Tabby's Star

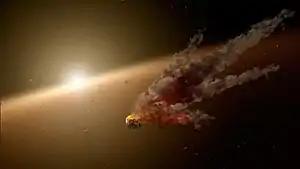
Artist's impression of a massive collision with a proto-planet

Astronomer Jason T. Wright and others who have studied Tabby's Star have suggested that if the star is younger than its position and speed would suggest, then it may still have coalescing material around it.